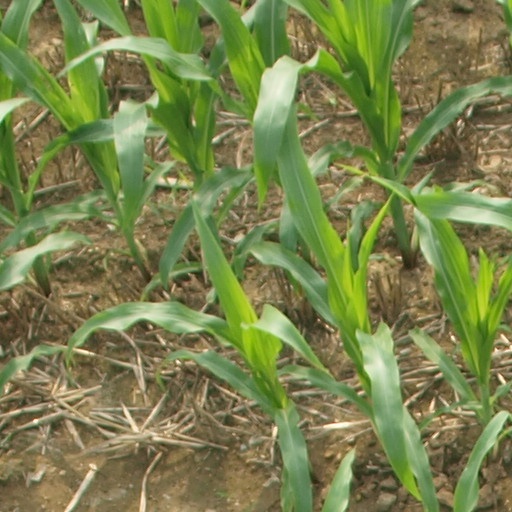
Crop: maize; corn